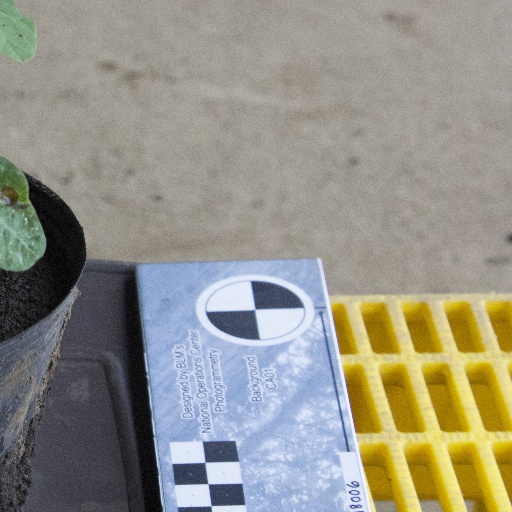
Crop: soybean